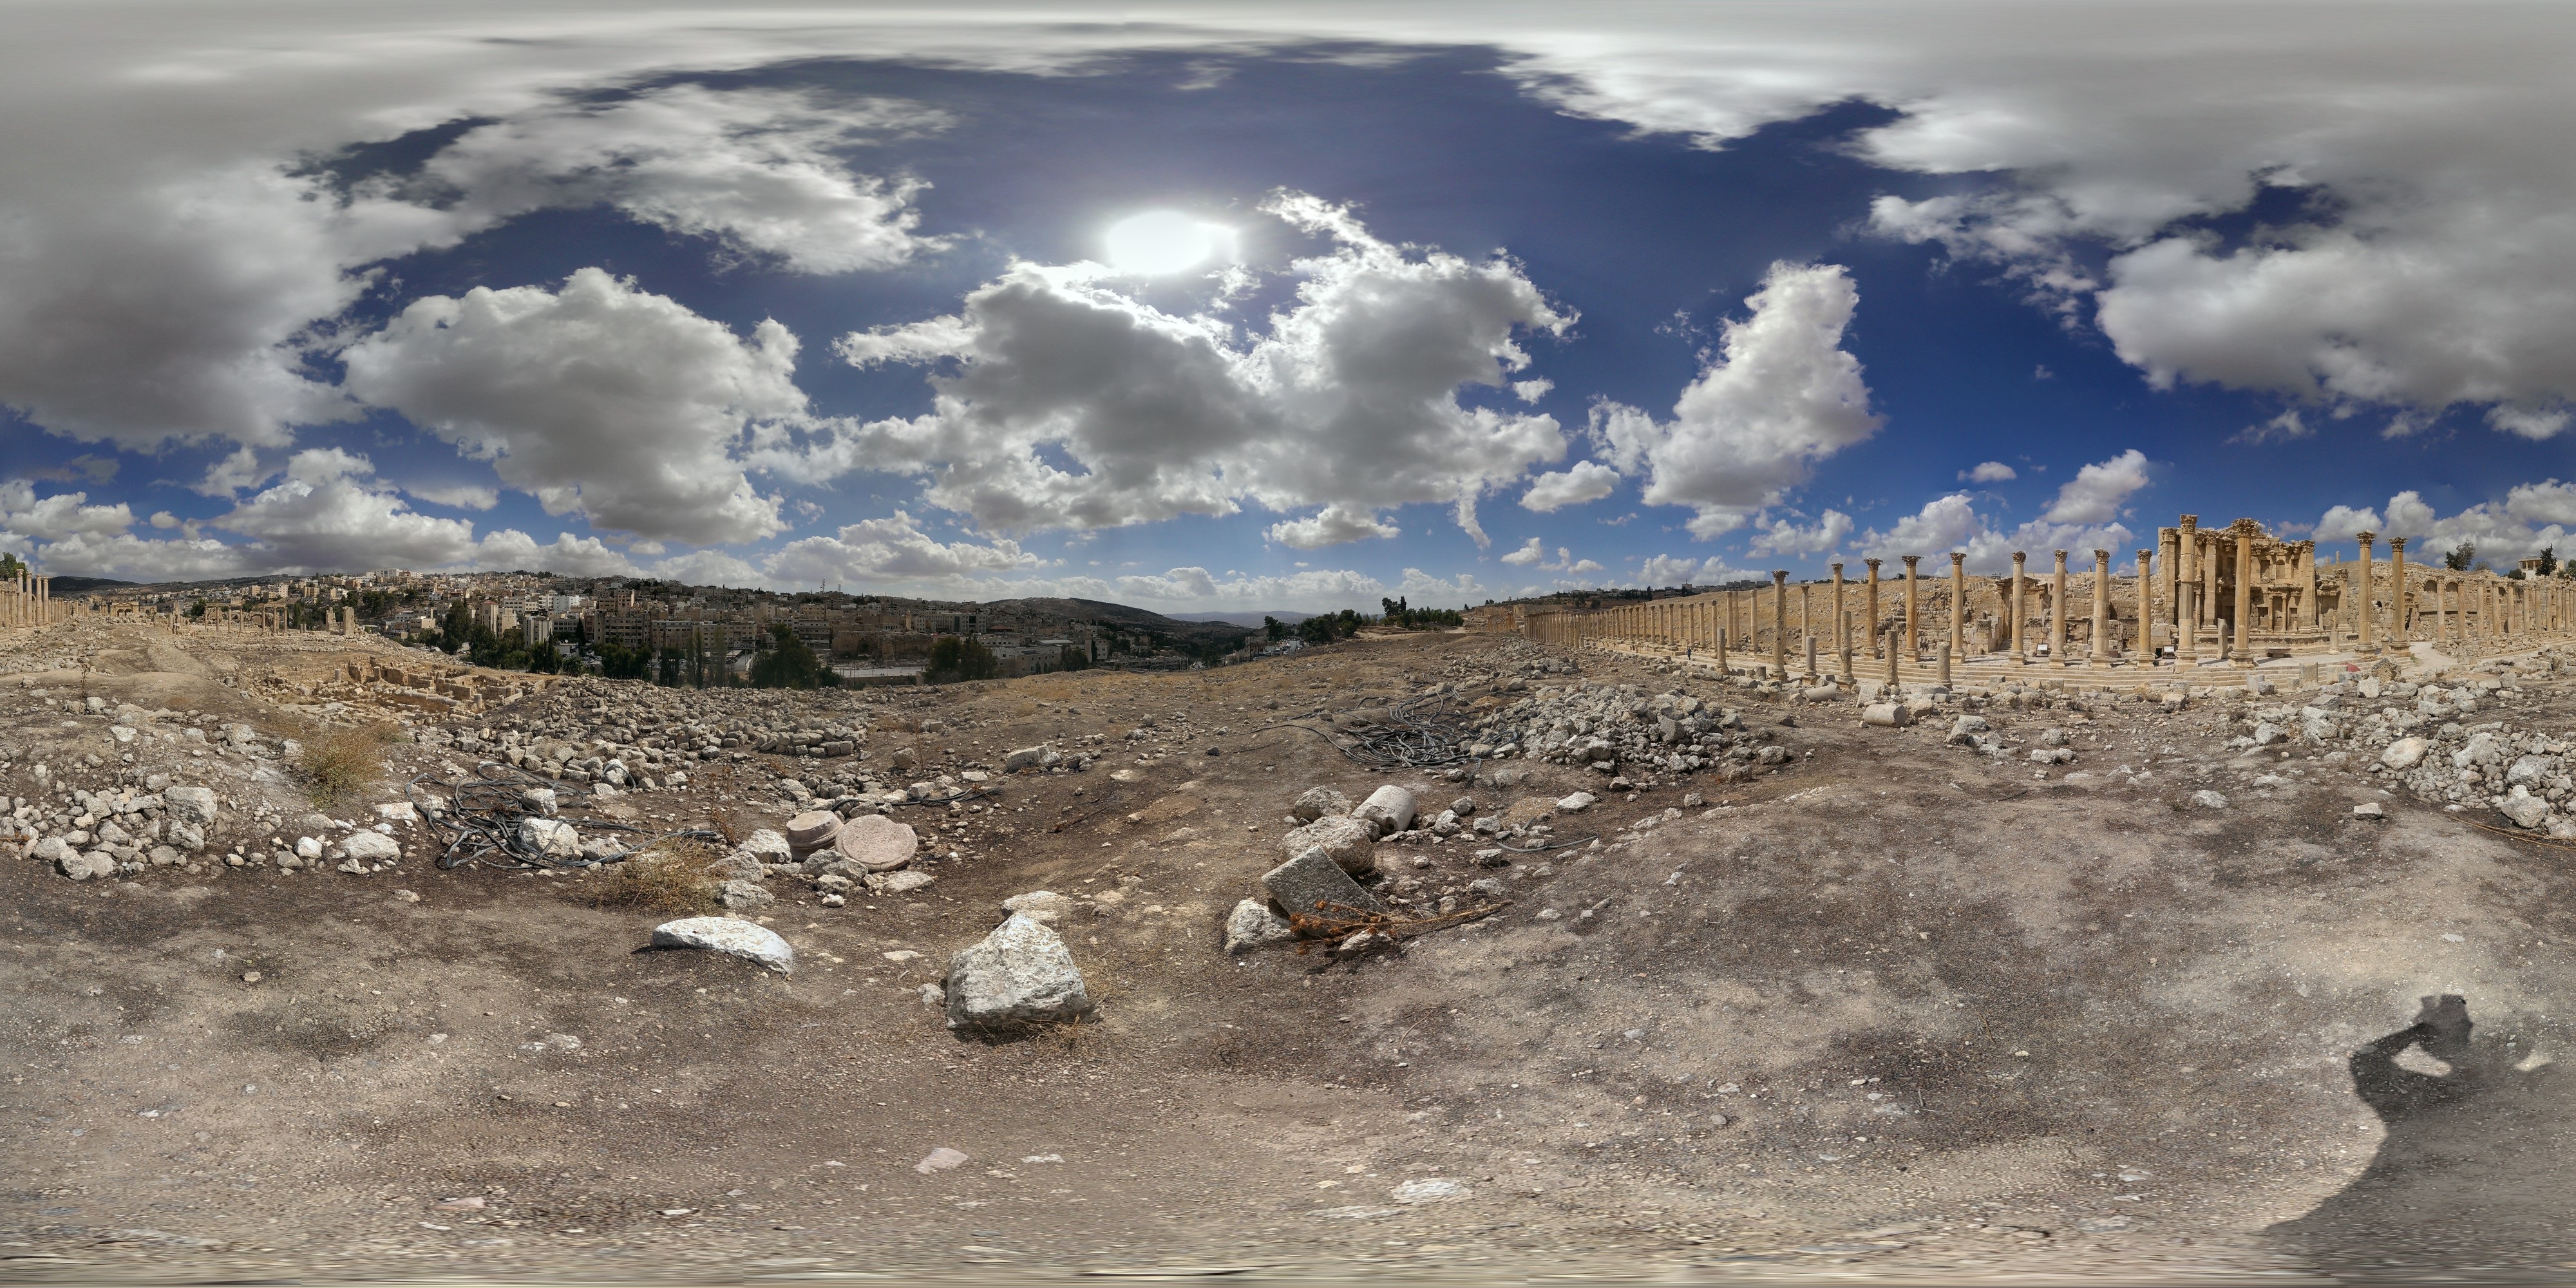
landscape, sea, sand, mountain, cloud, wave, asia, ancient, tourism, jordan, geology, badlands, plateau, roman, fisheye, landform, geographical feature, jerash, jarash